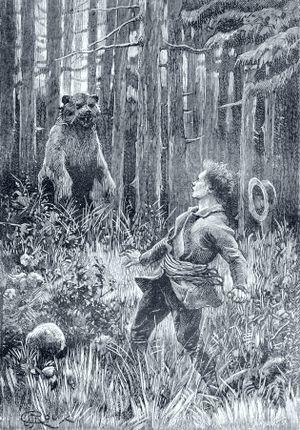
Jules Verne: ""César Cascabel"""" (1890), dessins par George Roux. This file was uploaded with Commonist."
César Cascabel est un roman de Jules Verne.